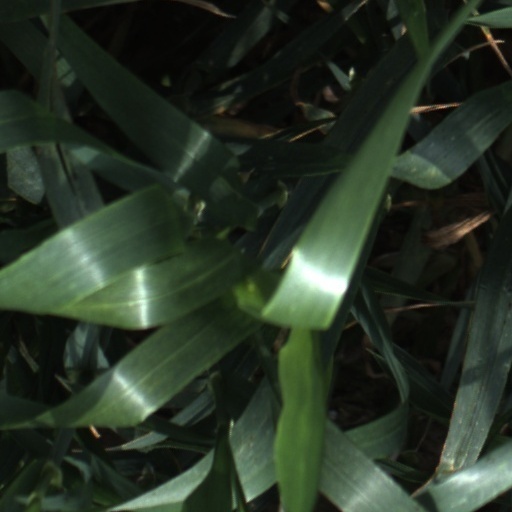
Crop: wheat